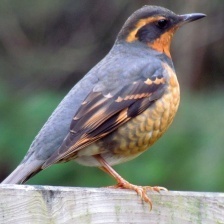
Species: VARIED THRUSH
Scientific name: IXOREUS NAEVIUS